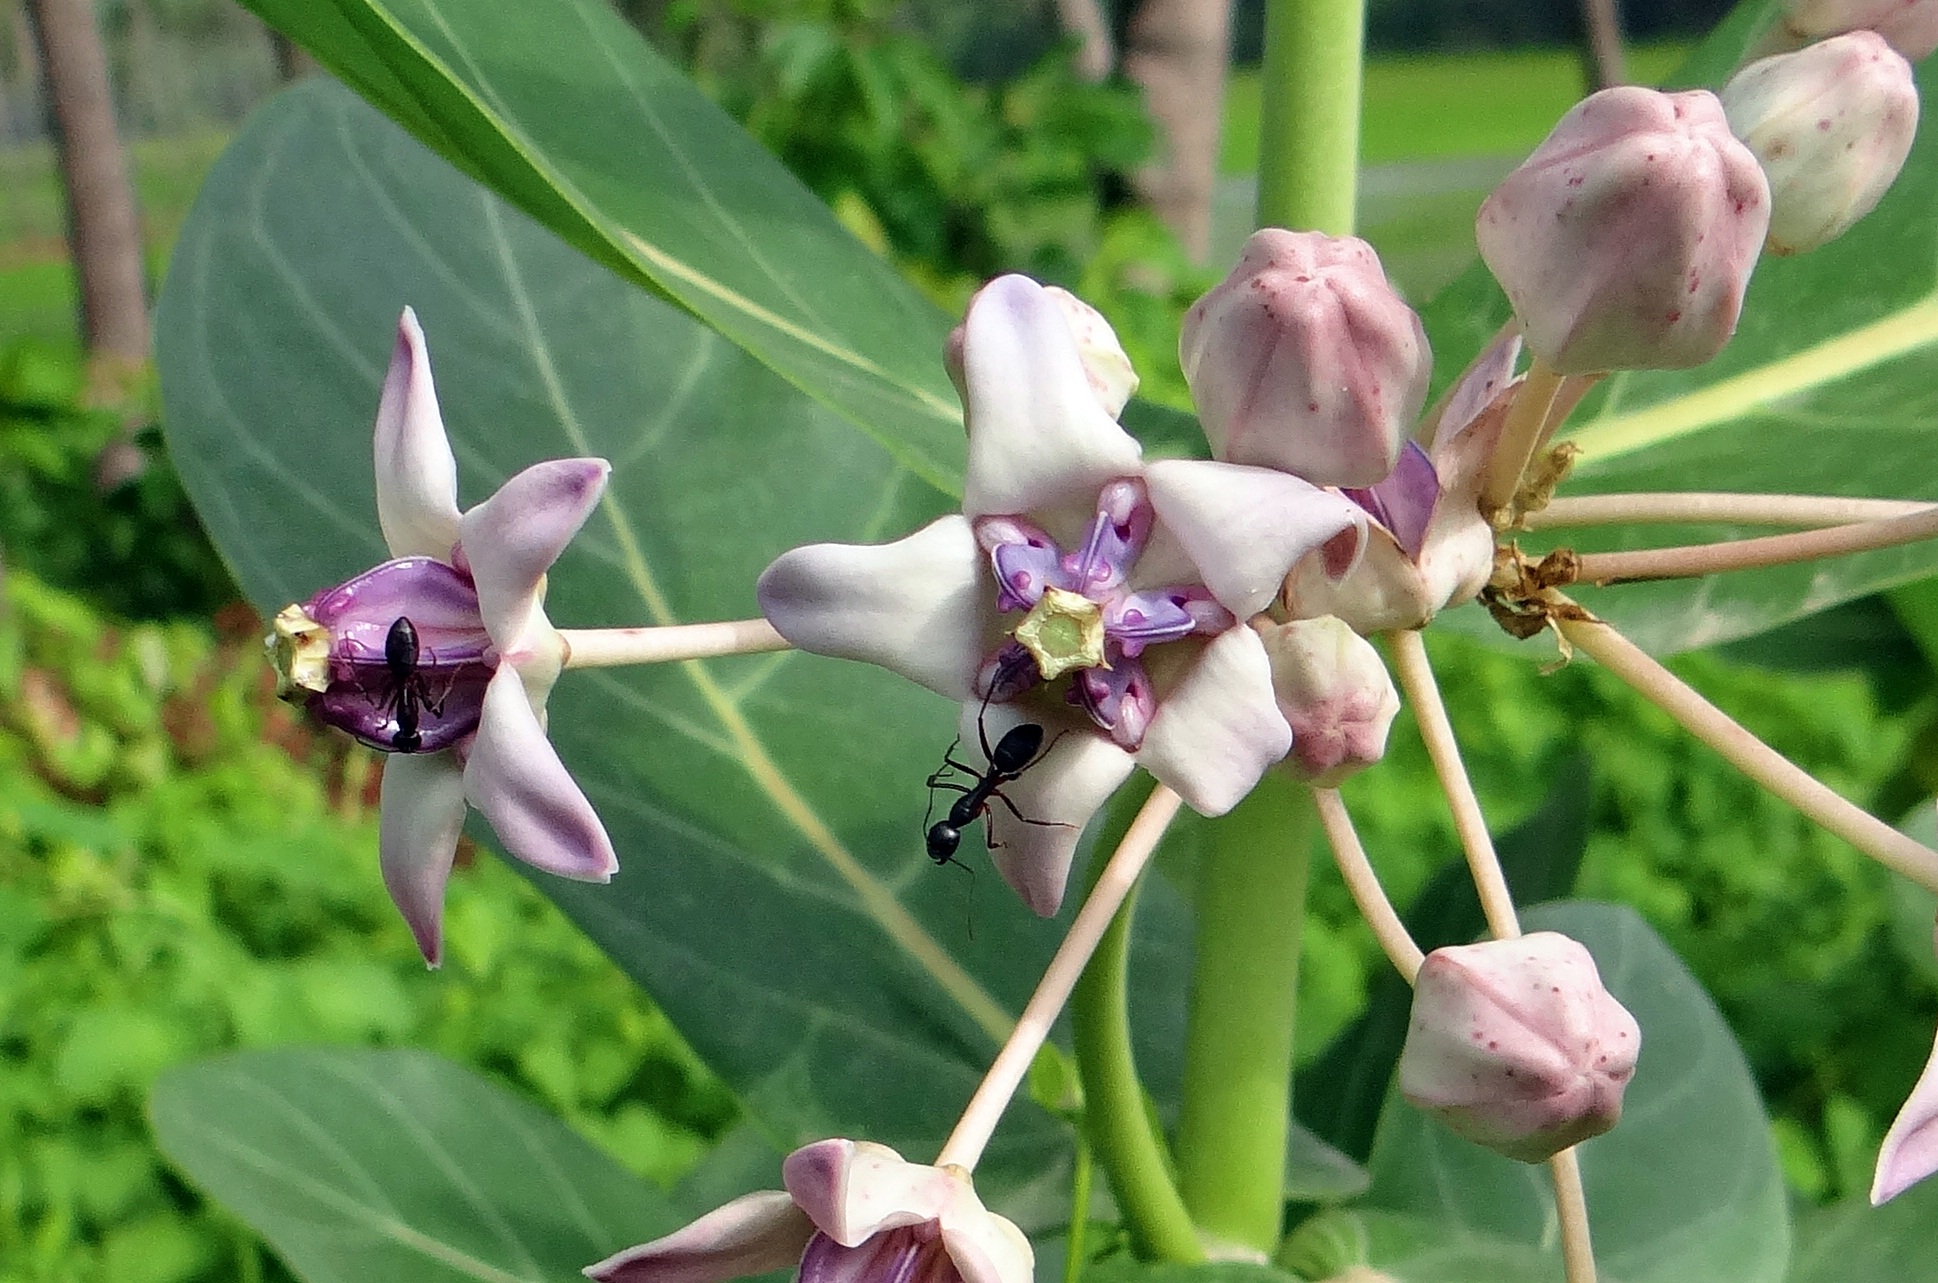
blossom, plant, flower, botany, flora, orchid, wildflower, india, cypripedium, flowering plant, land plant, calotropis gigantea, aak, crown flower, asclepiadaceae